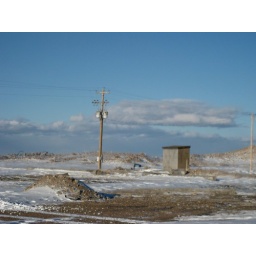
Where Trail of Dead's bus was towed, after being hit by a truck